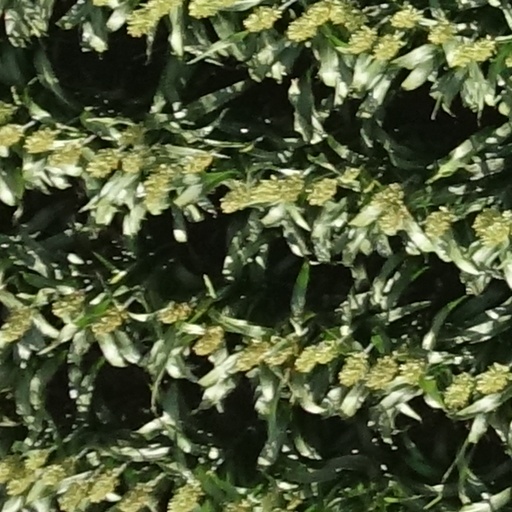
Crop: sorghum